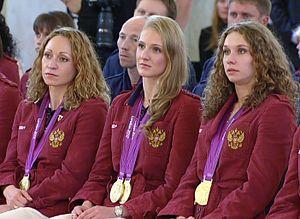
Natalia Sergueïevna Ishchenko est une championne russe de natation synchronisée.
Elvira Khasyanova, née le 28 mars 1981 à Moscou, est une nageuse synchronisée russe.